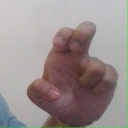
अक्षर: अ